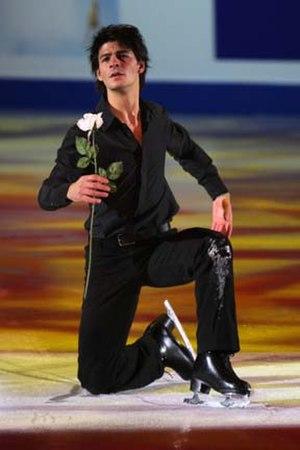
Stéphane Lambiel, né le 2 avril 1985 à Martigny, est un patineur artistique suisse. Il vit aujourd'hui à Lausanne. Il a obtenu une maturité en biologie et en chimie au collège de Saint-Maurice en juin 2004. Il se consacre maintenant entièrement au patinage artistique. Il a été champion du monde en 2005 à Moscou, et en 2006 à Calgary, ainsi que médaillé d'argent aux Jeux olympiques en 2006 à Turin et neuf fois champion de Suisse.